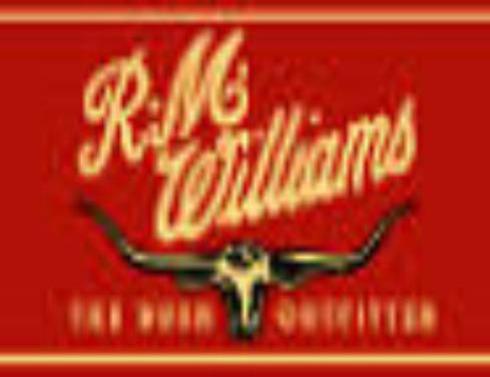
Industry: Clothes